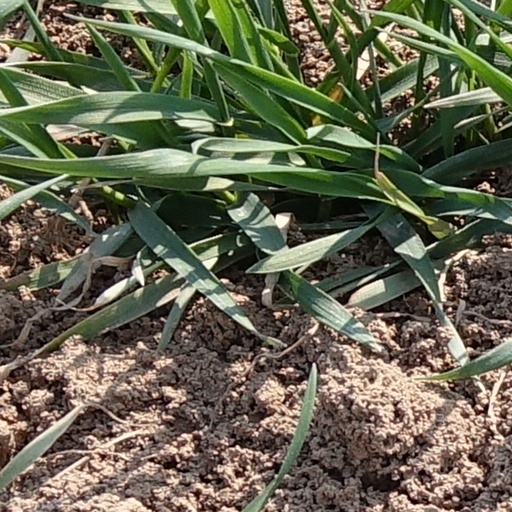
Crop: wheat